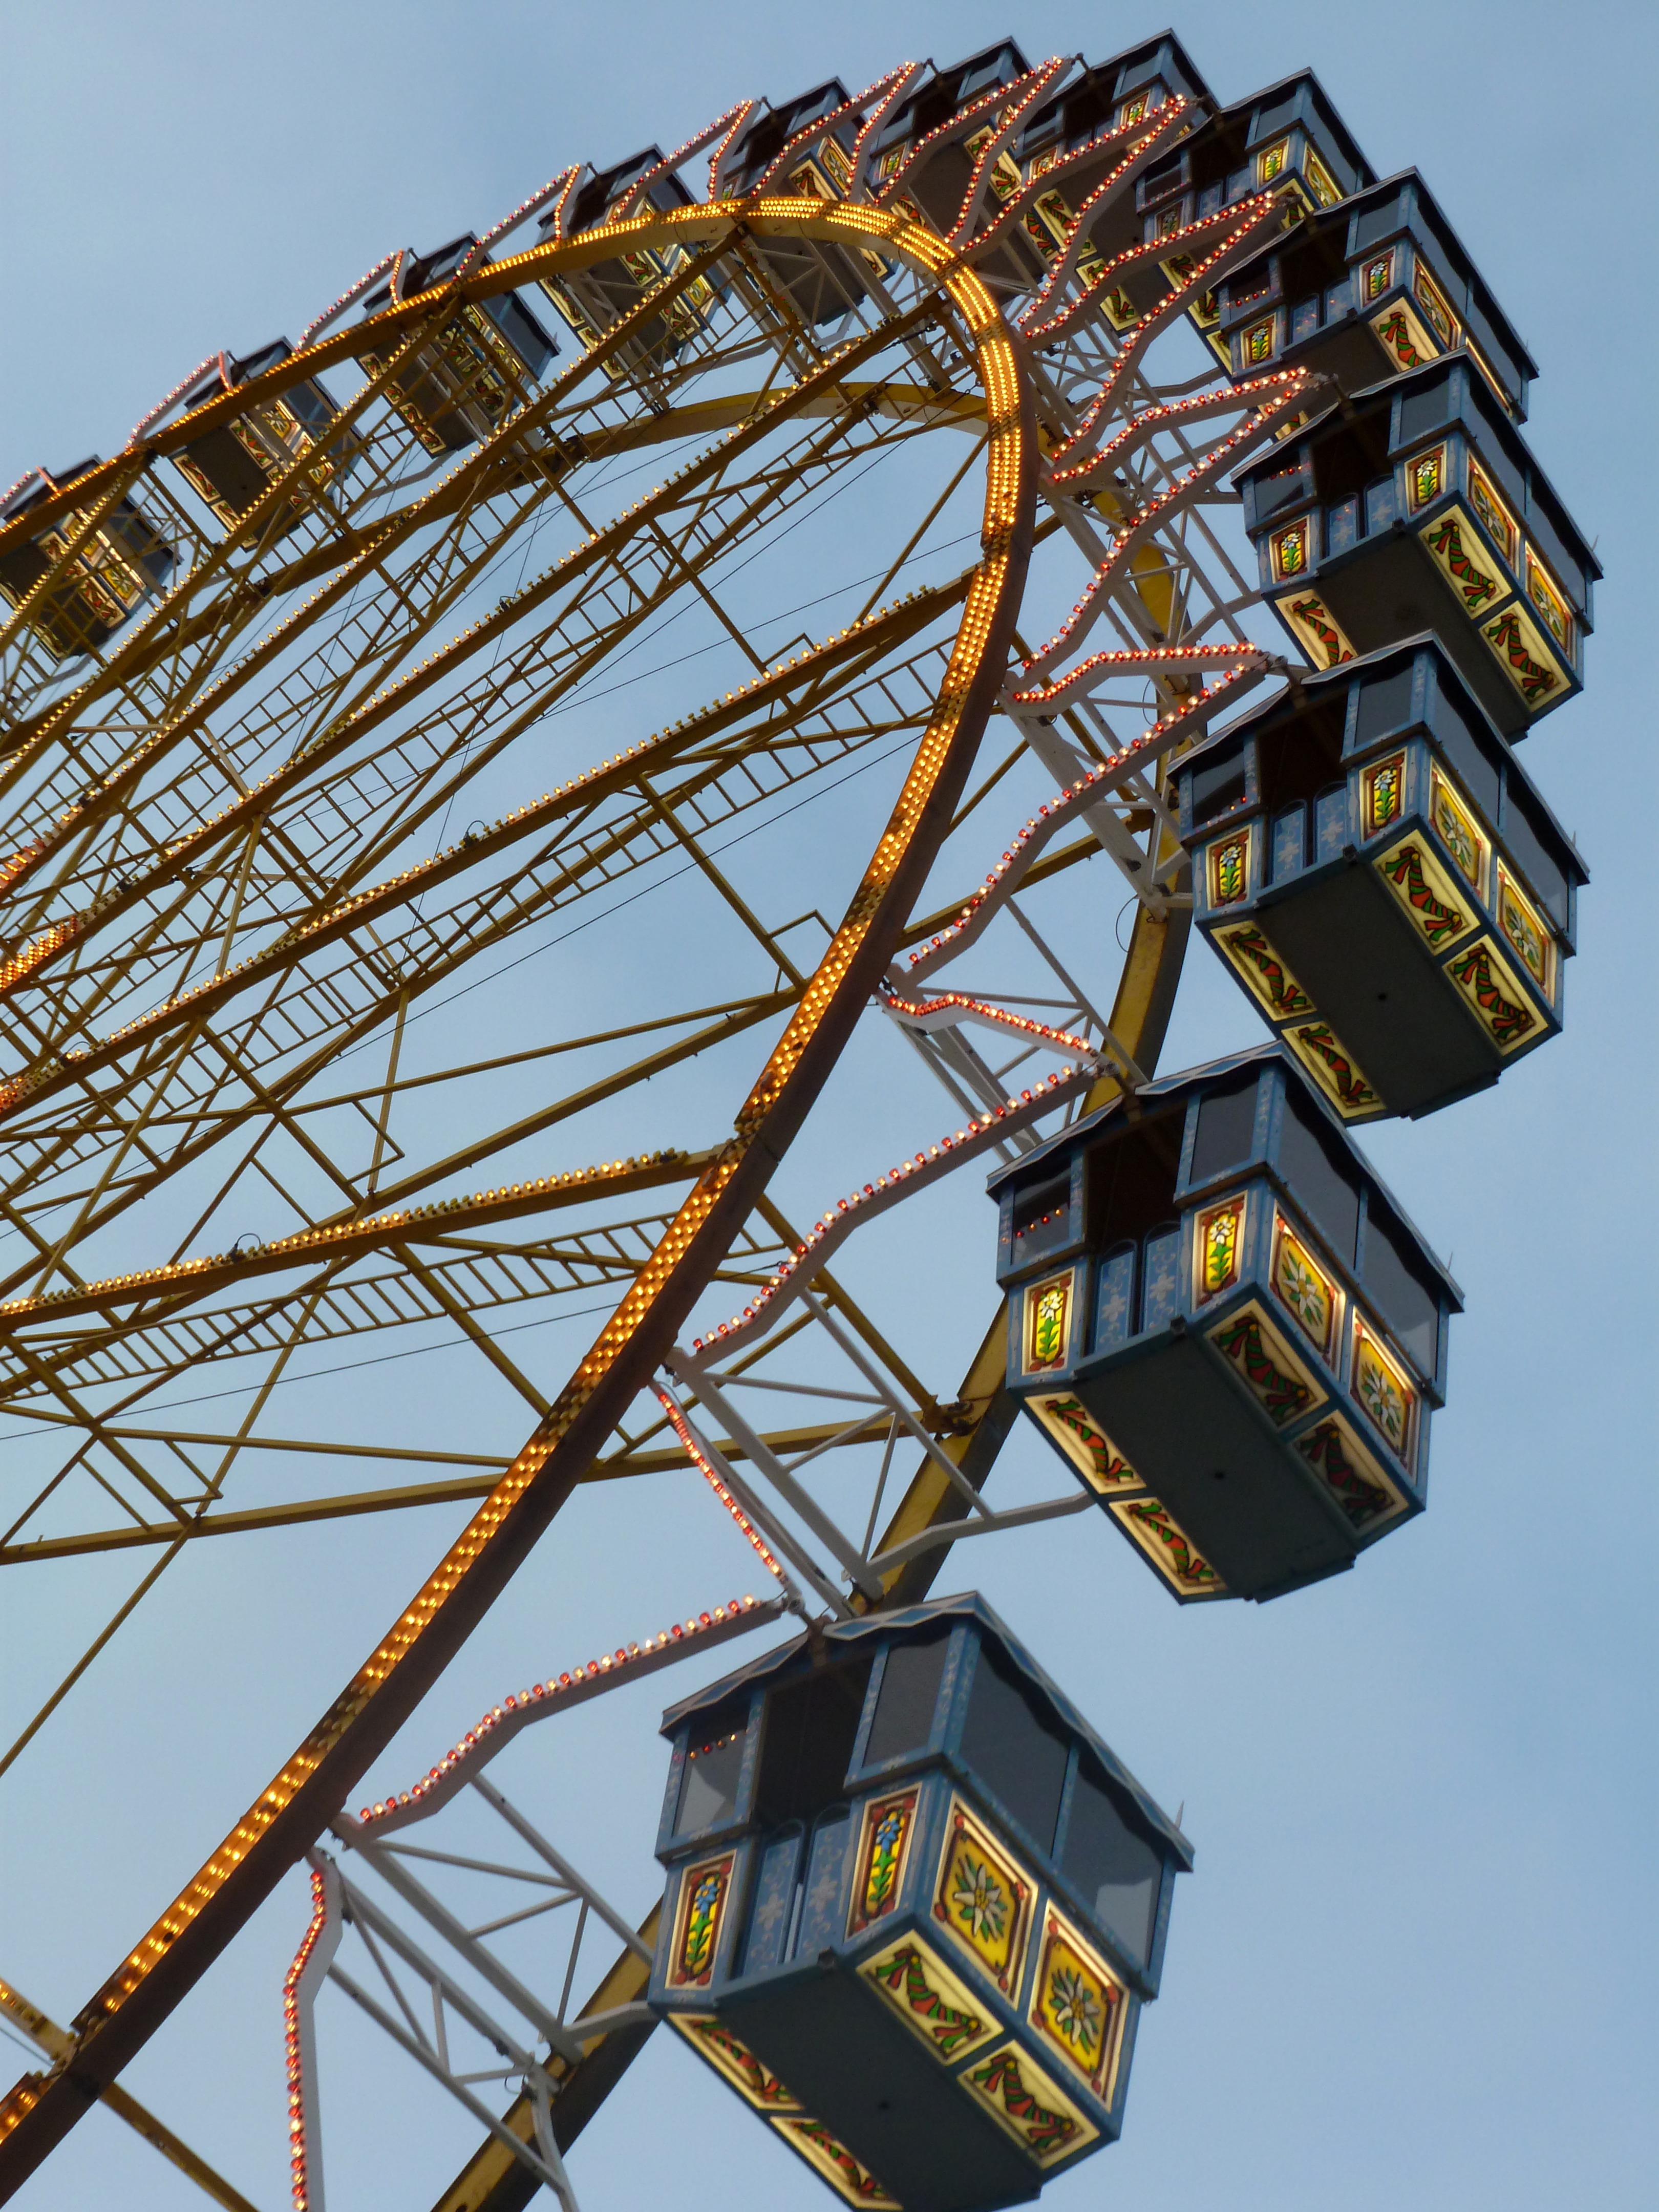
recreation, ferris wheel, amusement park, park, leisure, tourist attraction, rides, dom, fair, folk festival, carnies, buden, amusement ride, outdoor recreation